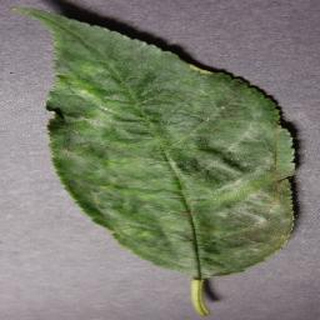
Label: cherry_powdery_mildew